Francesc Miró-Sans

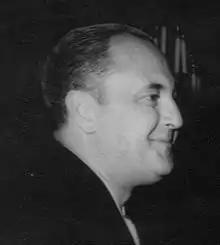
Francesc miro sans

Francesc Miró-Sans i Casacuberta (2 April 1916 – 31 October 1989) was a Spanish businessman and former president of FC Barcelona. Born in Barcelona, he led the Catalan club from 1953 to 1961. A total of 6 trophies were won during his presidency.